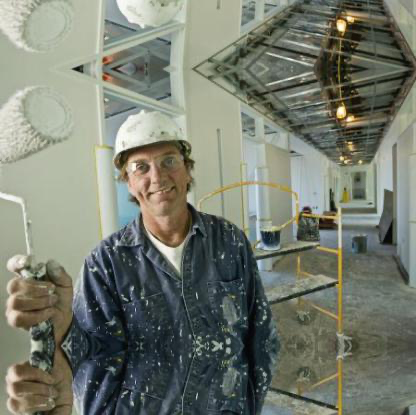
Objects in the image:
label: helmet
label: helmet